Regional jet

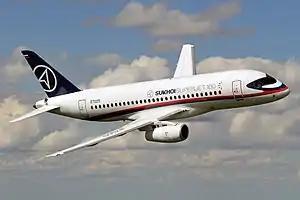
The Sukhoi Superjet 100 was introduced in 2011

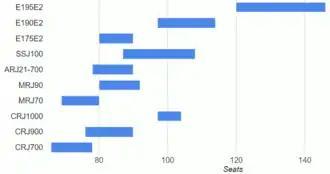
Graphical comparison between aircraft, based on the number of seats.

Low fuel prices drove the development of the regional jet: in the 1990s oil prices were around $10–20 per barrel. Turboprop manufacturers wanted to develop their portfolio. Canadair's purchase by Bombardier in 1986 enabled a 50-seat stretched development of its Challenger business jet, green-lighted by then chief executive Laurent Beaudoin in March 1989. The first Bombardier four-abreast Canadair Regional Jet was delivered in October 1992 to Lufthansa CityLine.